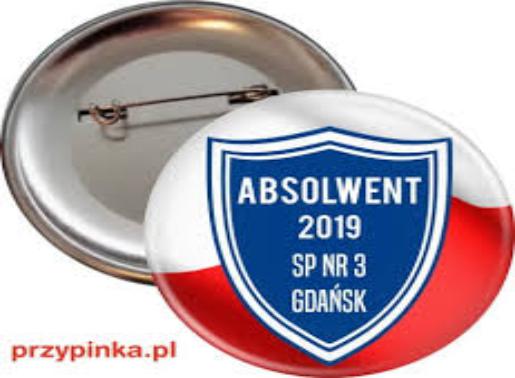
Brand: Absolwent
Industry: Others